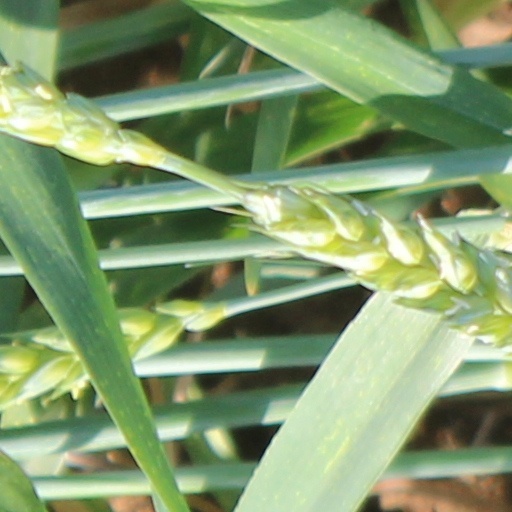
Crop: wheat